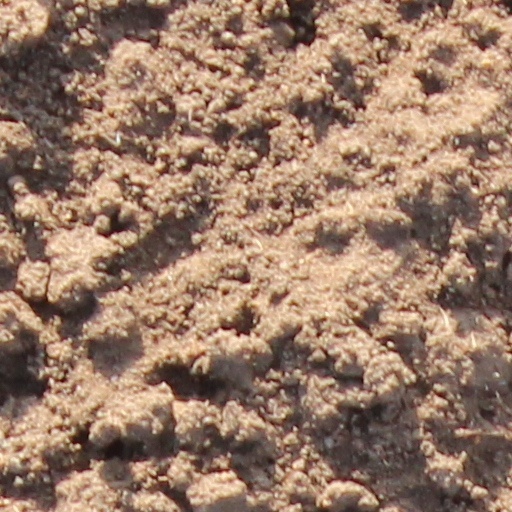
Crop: wheat